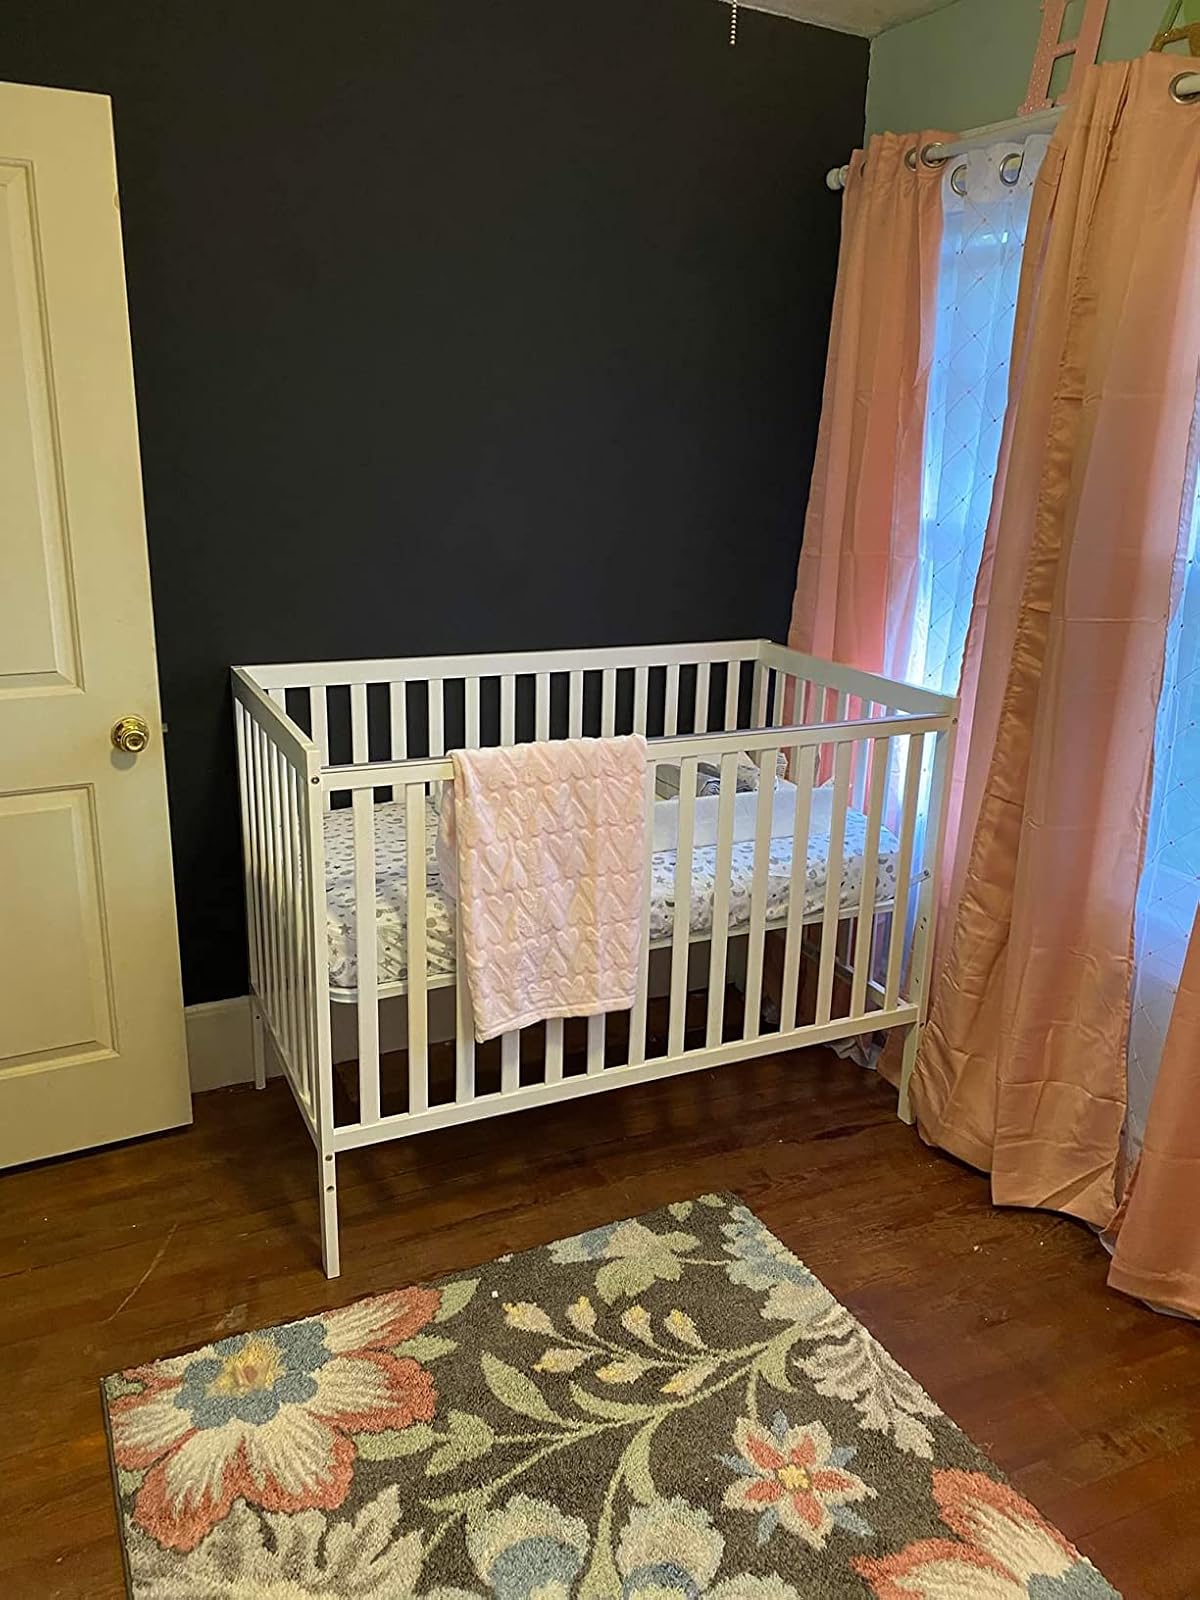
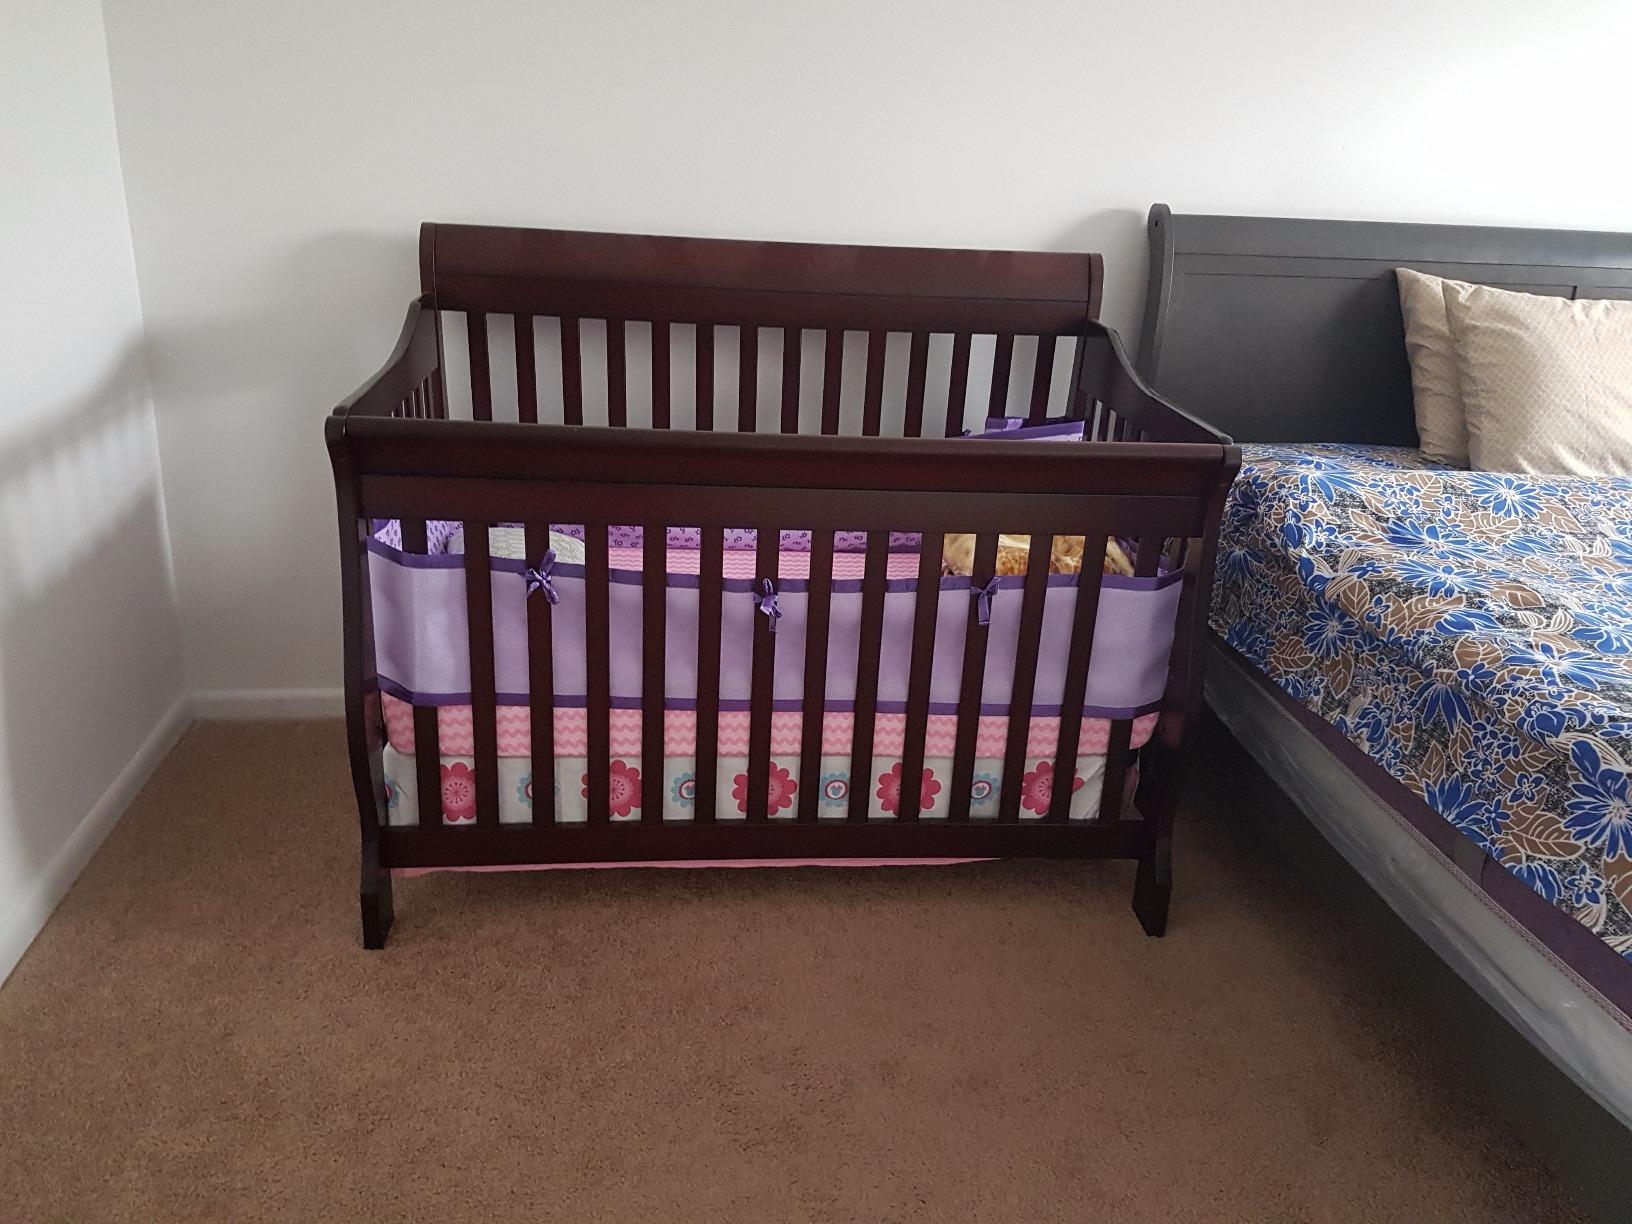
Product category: products_crib
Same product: no